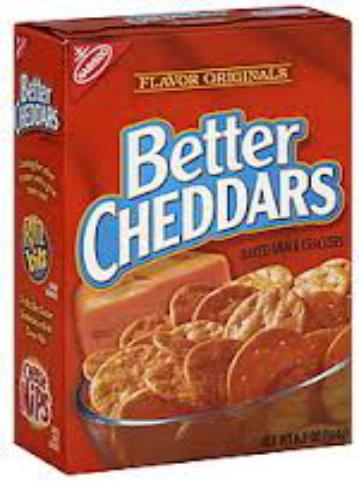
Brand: Better Cheddars
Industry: Food